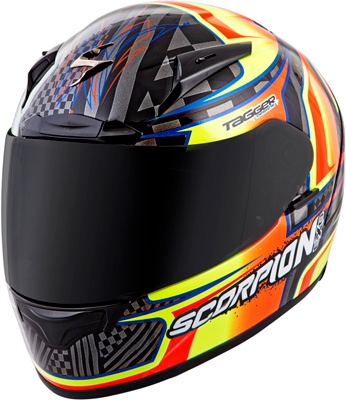
SCORPION EXO-R2000 FULL-FACE ENSENADA HELMET BLACK/ORANGE X-SMALL 200-4792
Up for sale is EXO-R2000 FULL-FACE ENSENADA HELMET BLACK/ORANGE X-SMALL . The vendor part number is 200-4792 . Read title carefully to know what you are getting.
Brand: Scorpion
Category: Vehicles & Parts > Vehicle Parts & Accessories > Vehicle Safety & Security > Motorcycle Protective Gear > Motorcycle Helmets